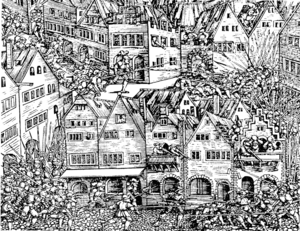
La Nuit sanglante de Zurich désigne une offensive menée par les Habsbourg et qui se déroula dans la nuit du 23 au 24 février 1350 à Zurich en Suisse.